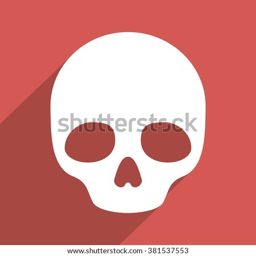
skull long shadow glyph icon .